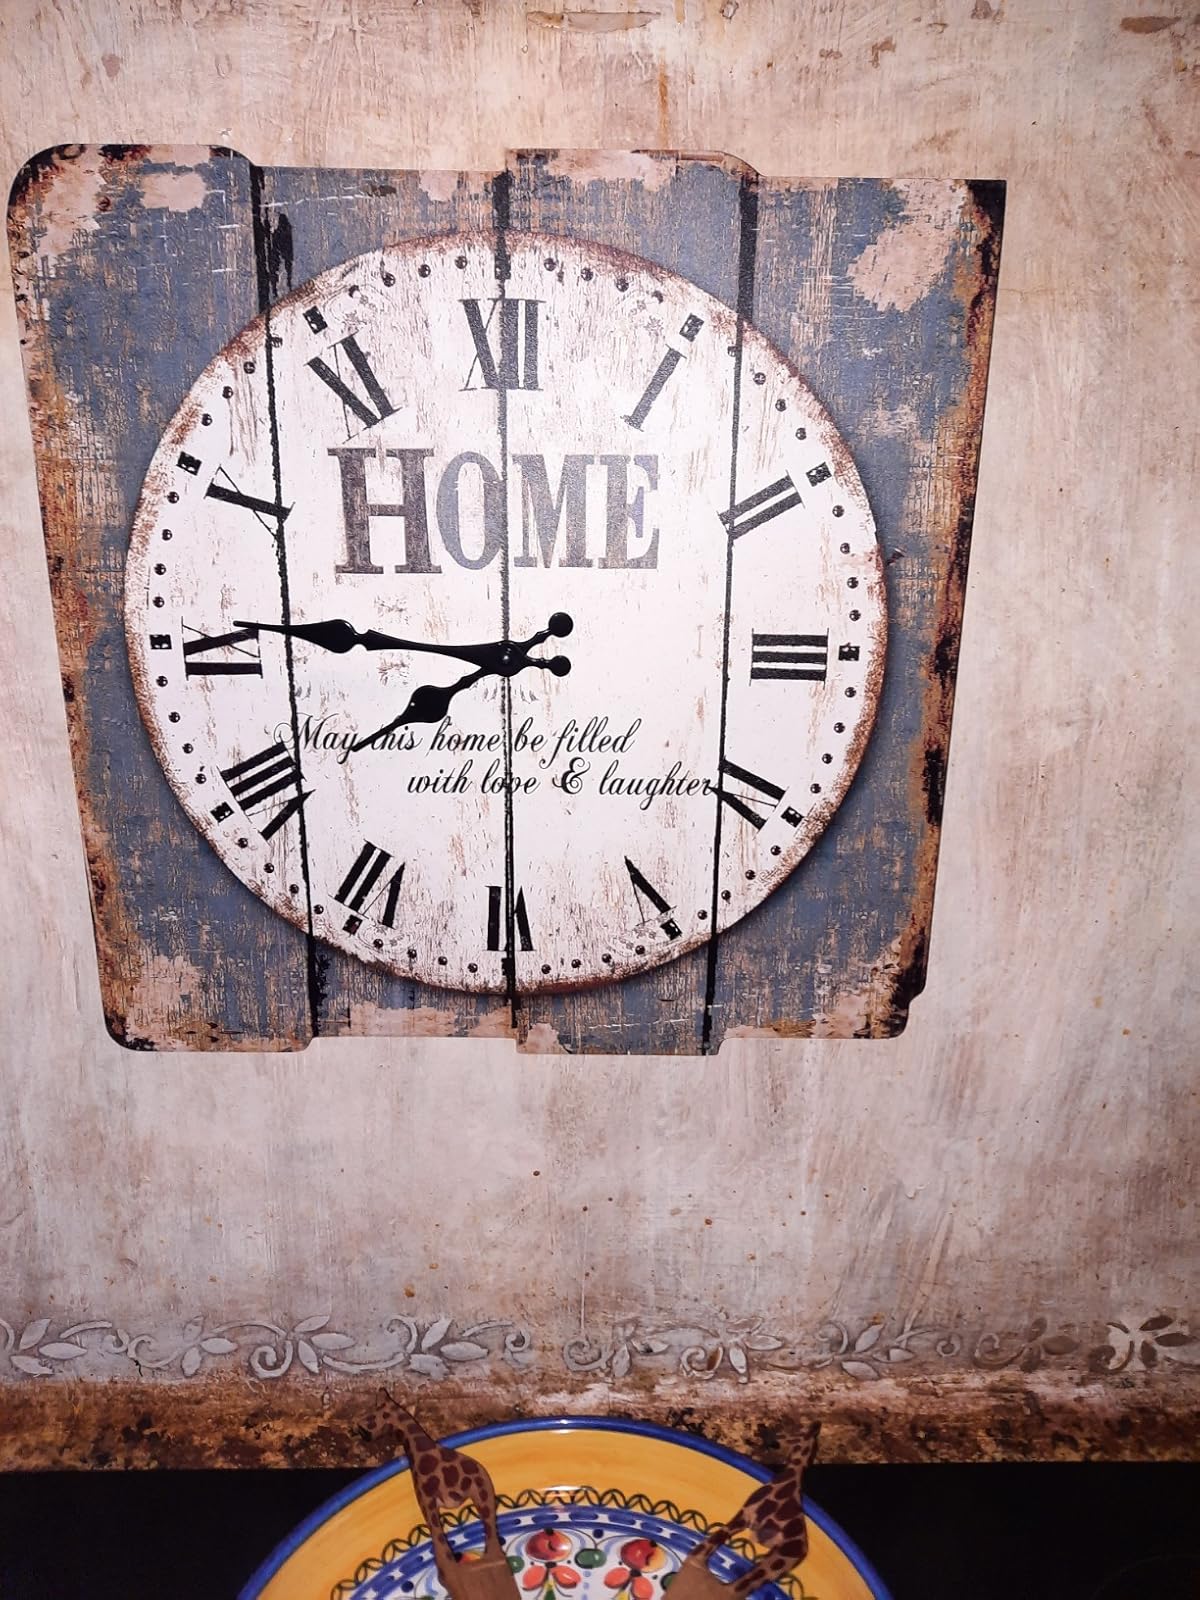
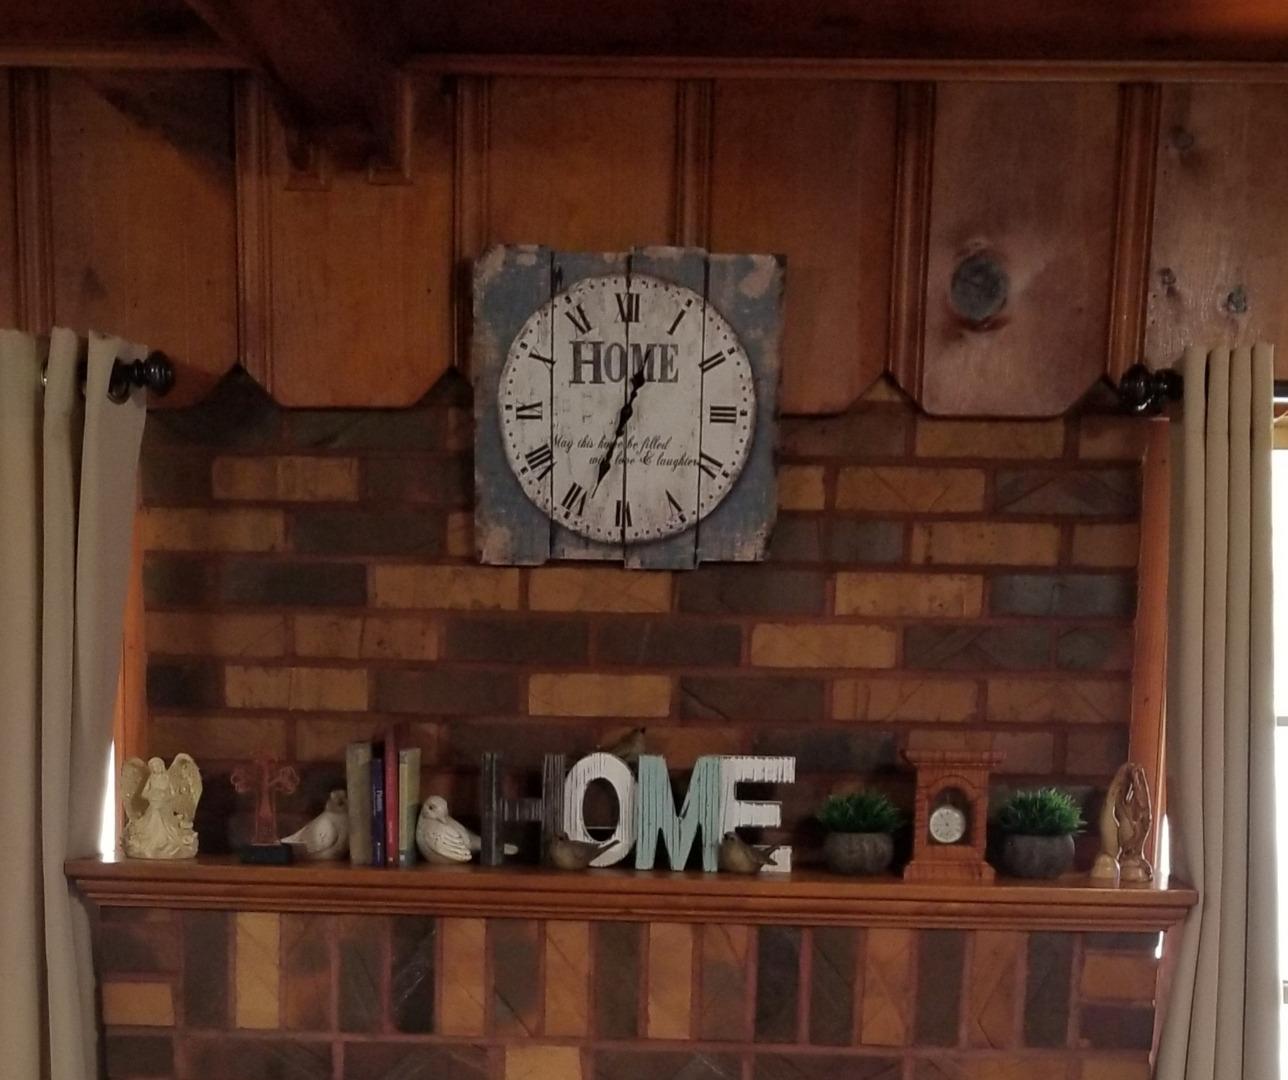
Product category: clock
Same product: yes